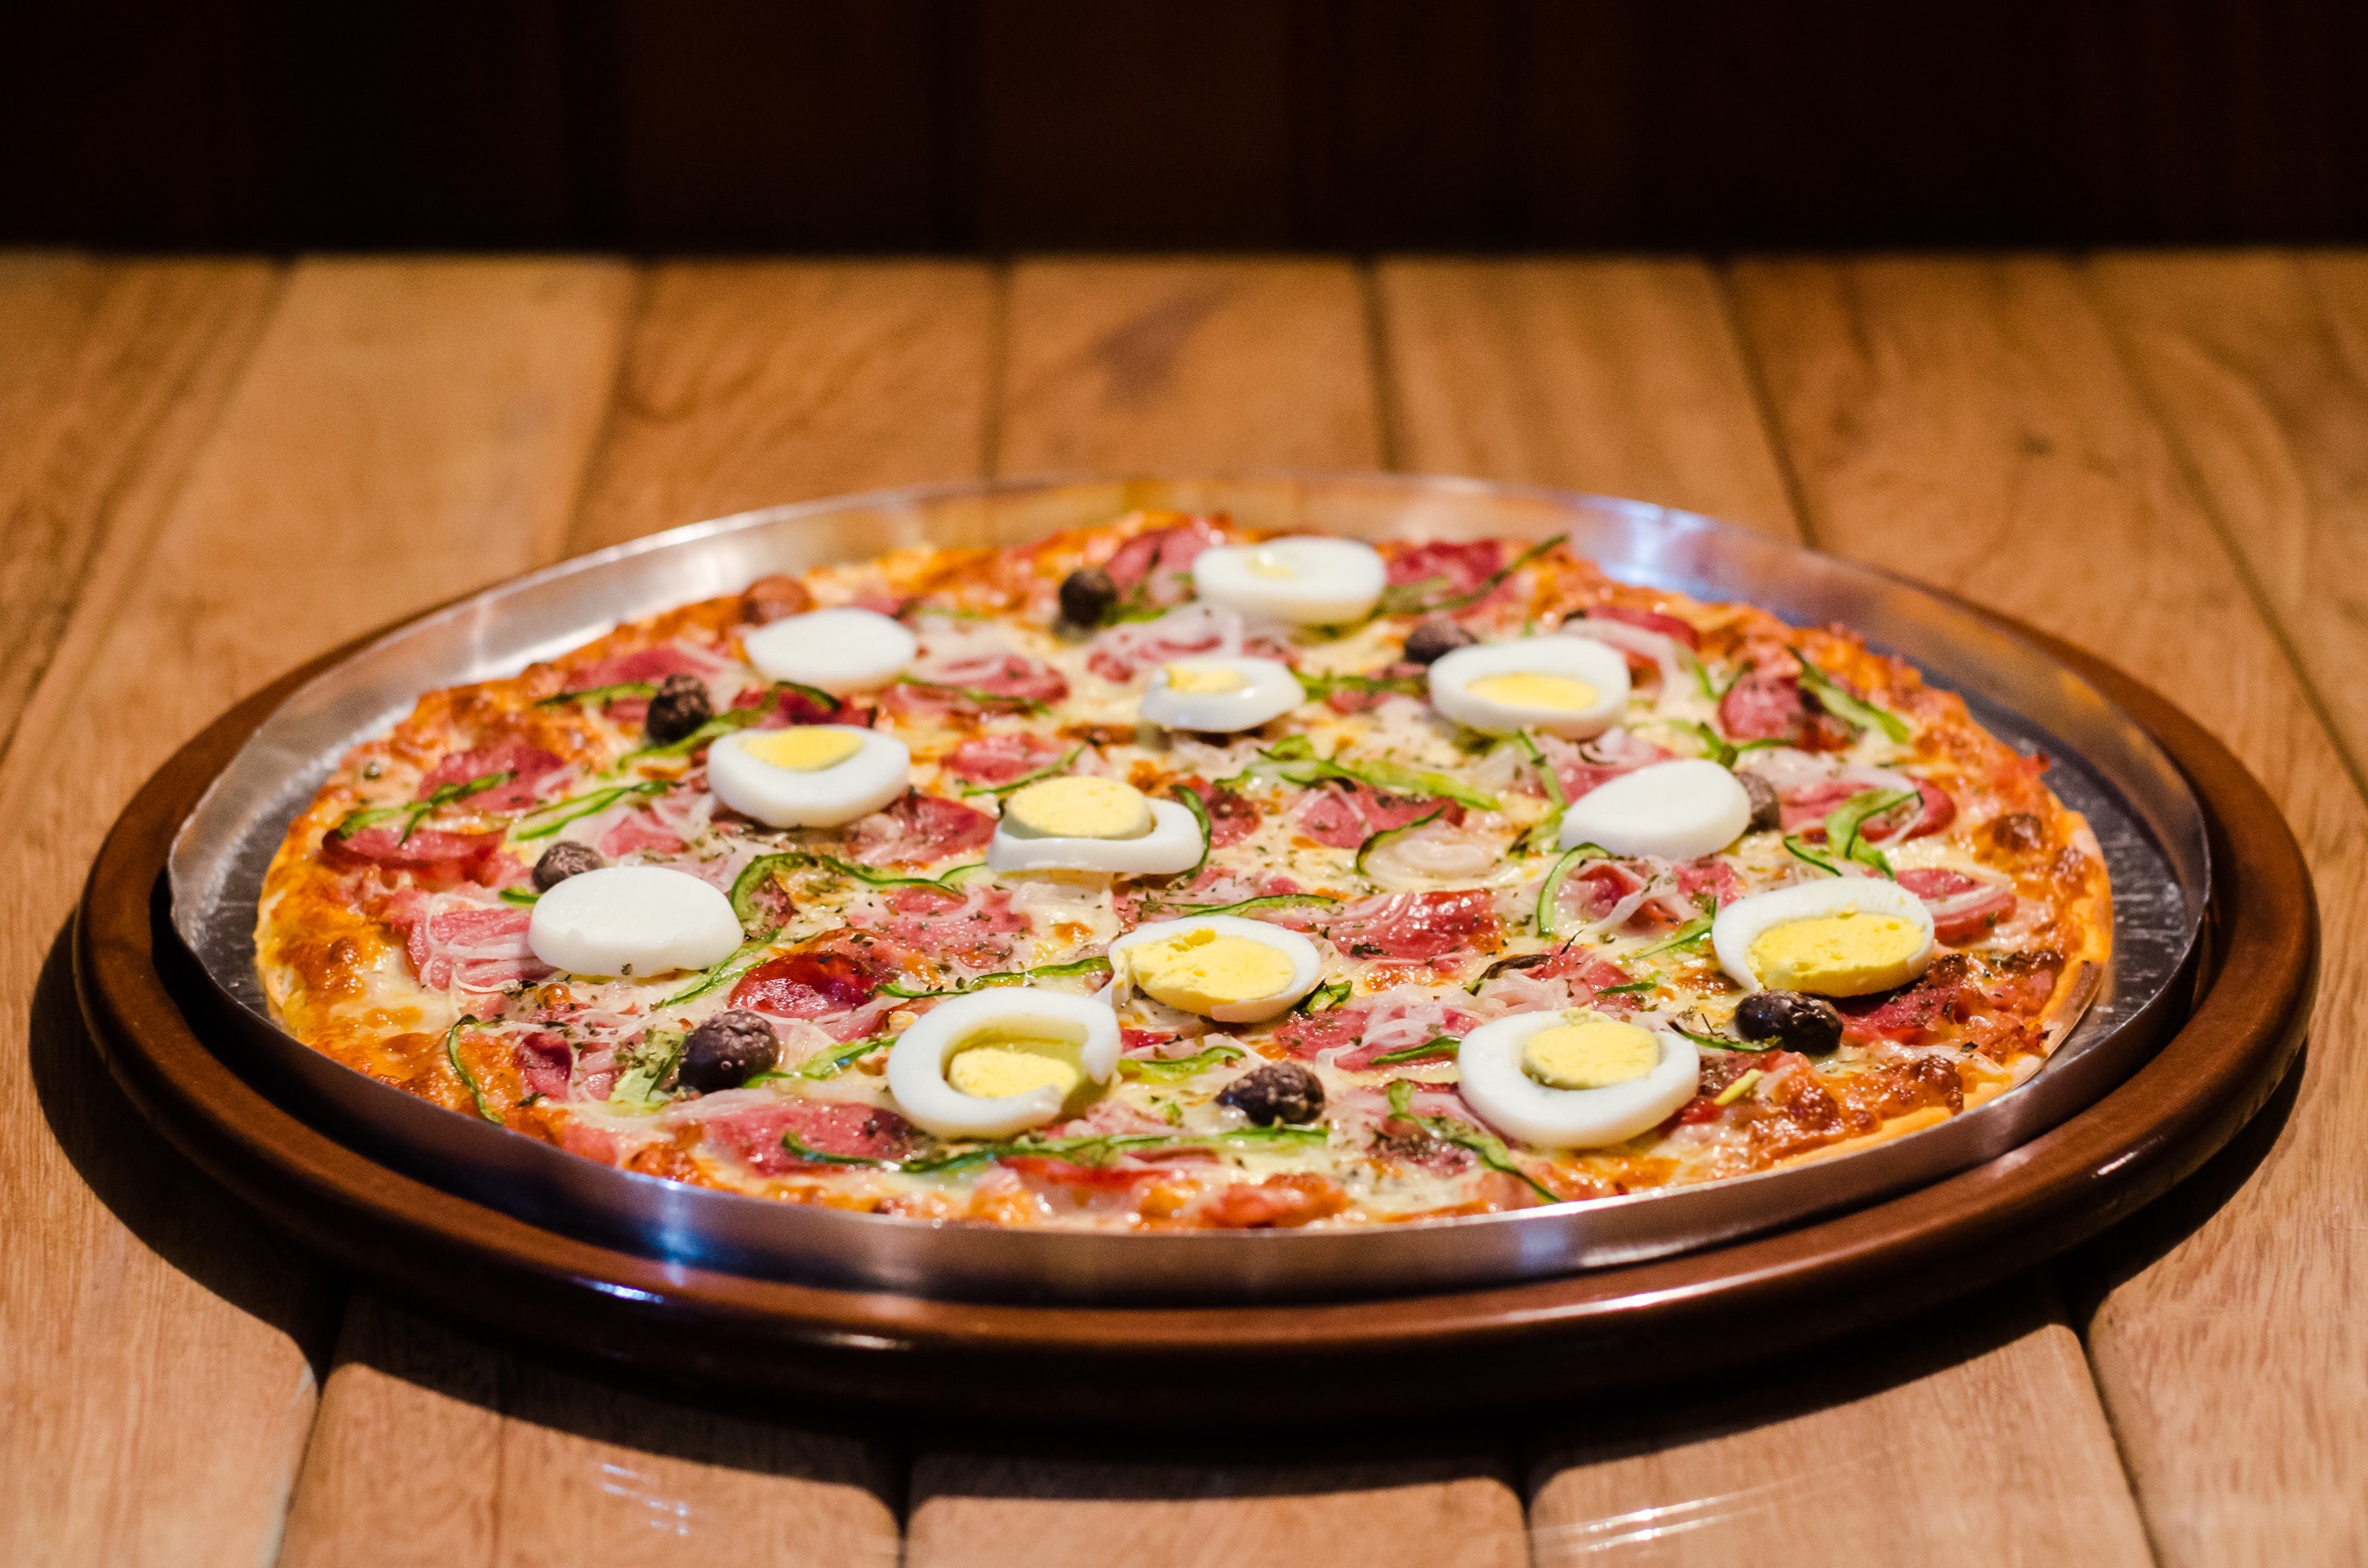
dish, food, pizza, cuisine, california style pizza, ingredient, pizza cheese, italian food, pepperoni, tarte flamb e, recipe, flatbread, sicilian pizza, junk food, produce, fast food, comfort food, supper, vegetarian food, pizza stone, cookware and bakeware, american food, meat, Take out food